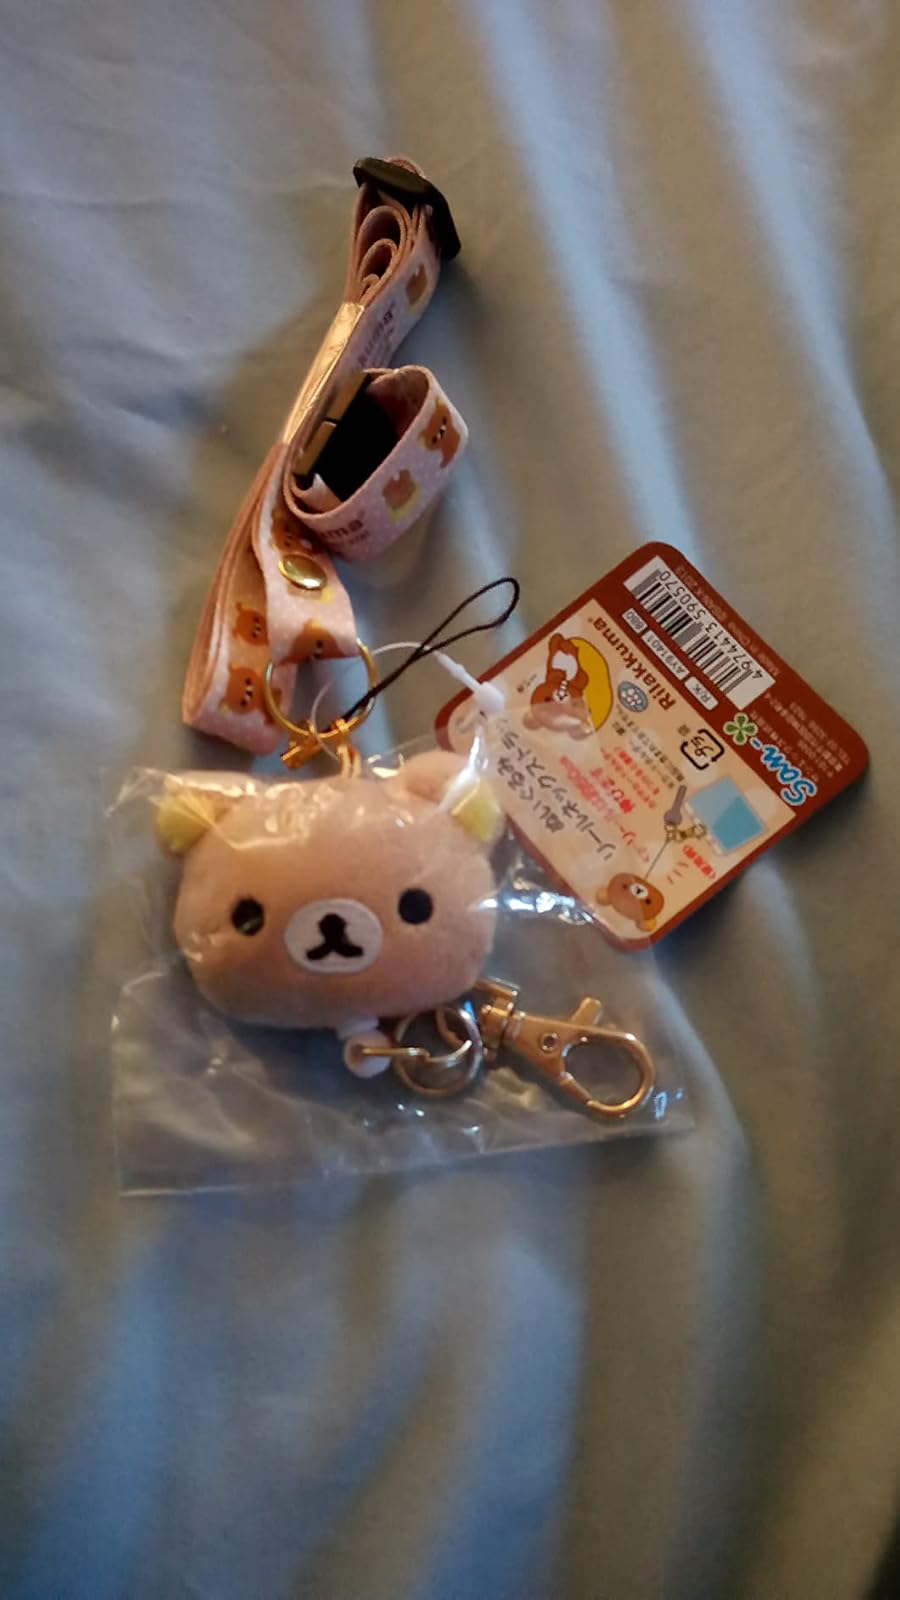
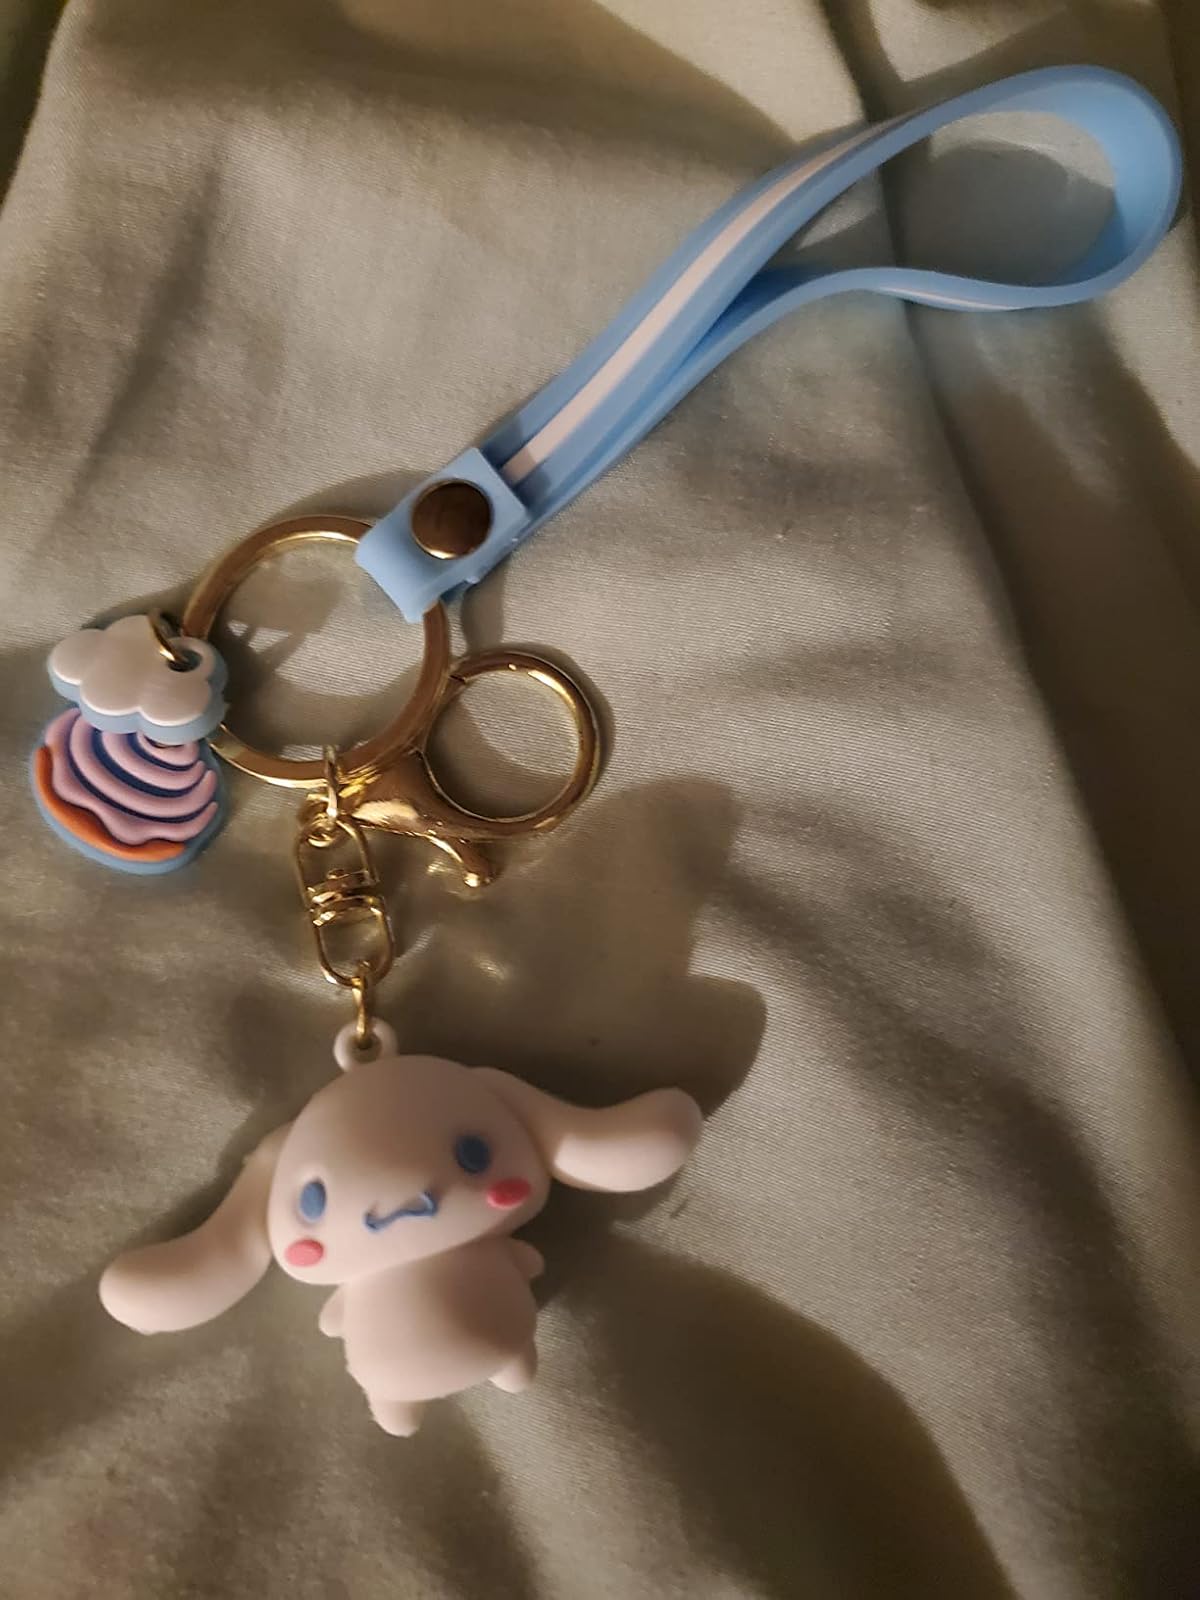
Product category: accessories_keychain
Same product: no